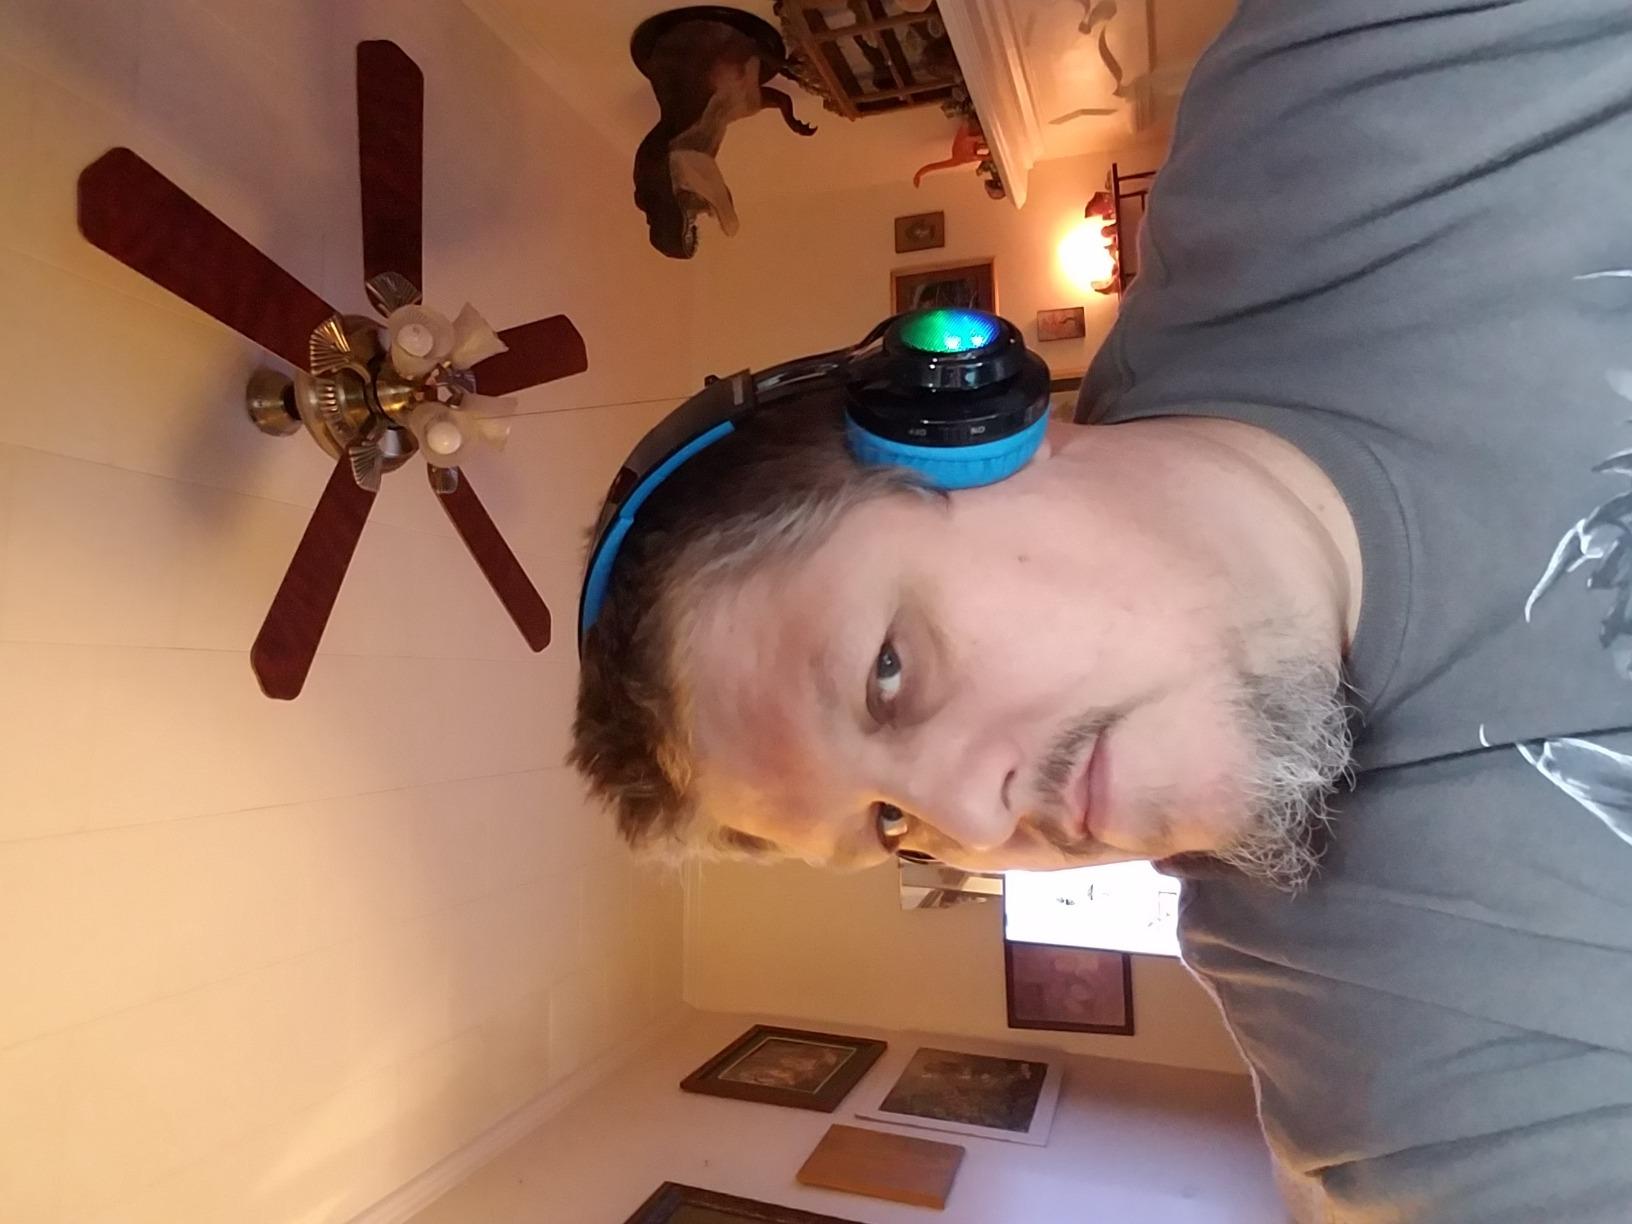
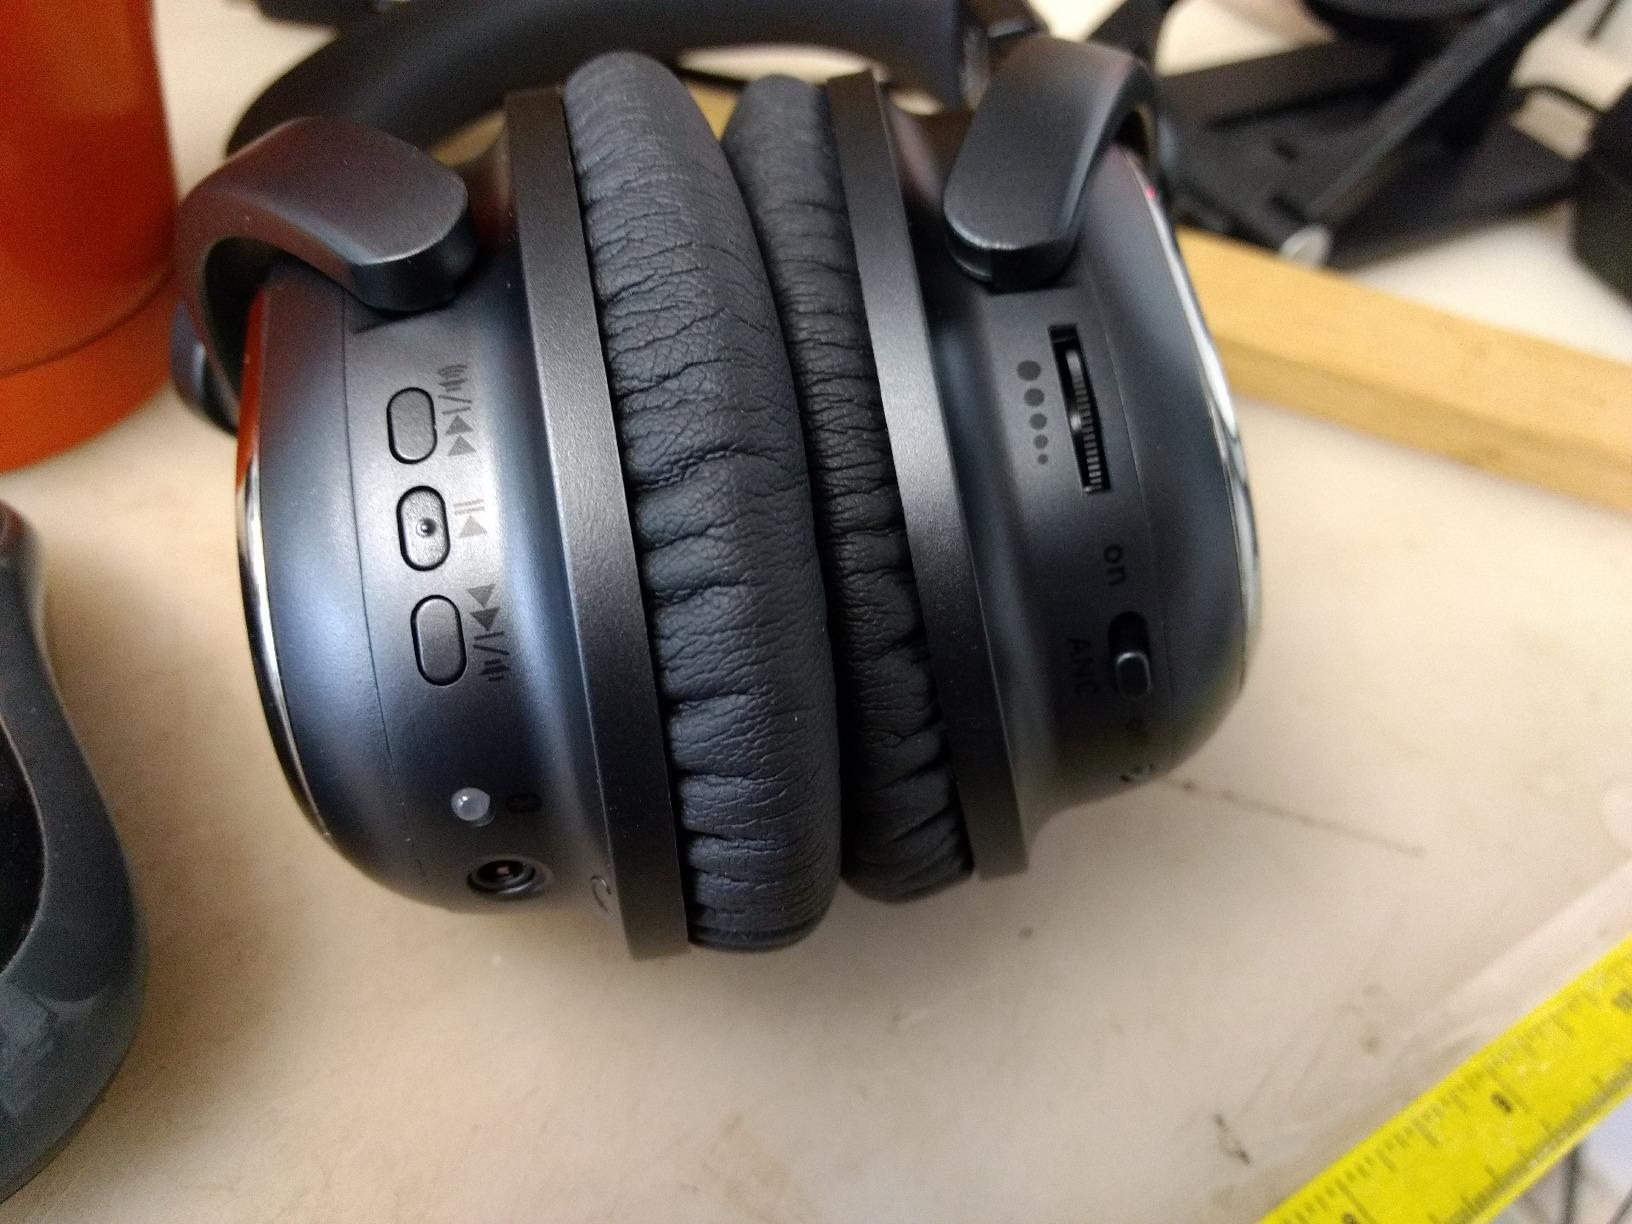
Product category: headphones
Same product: no